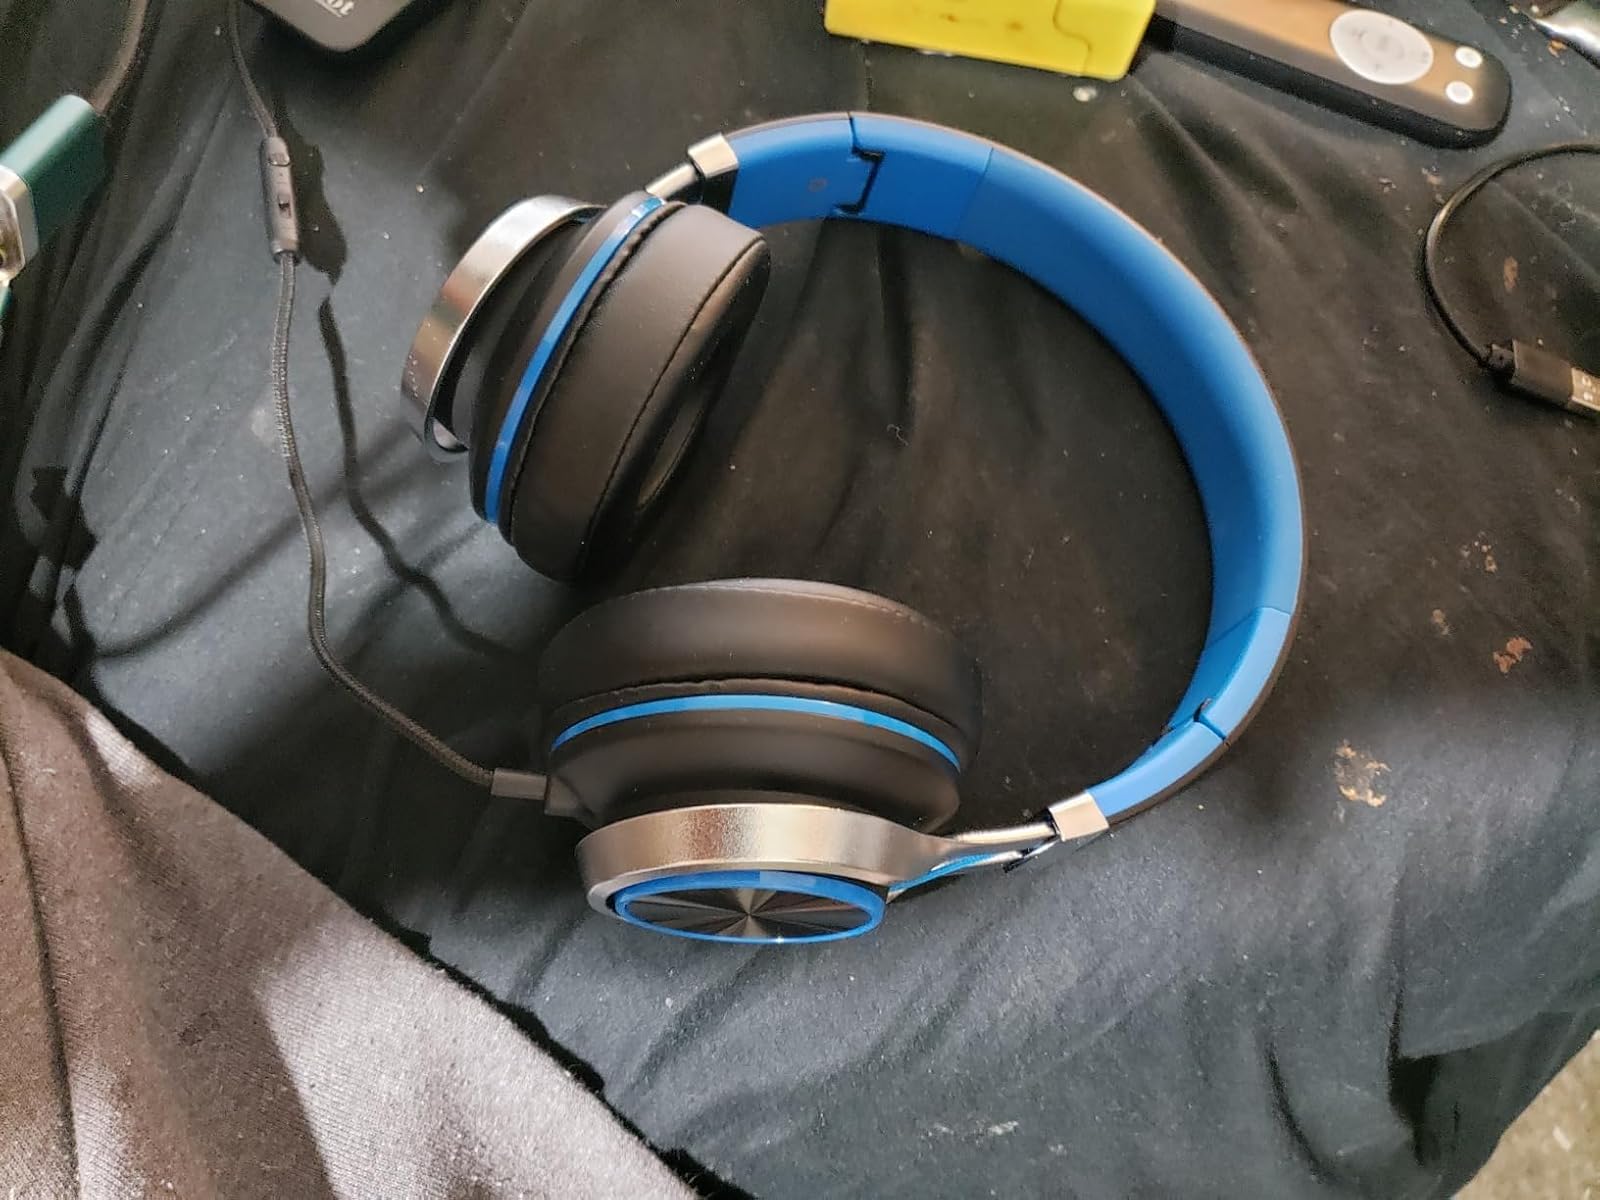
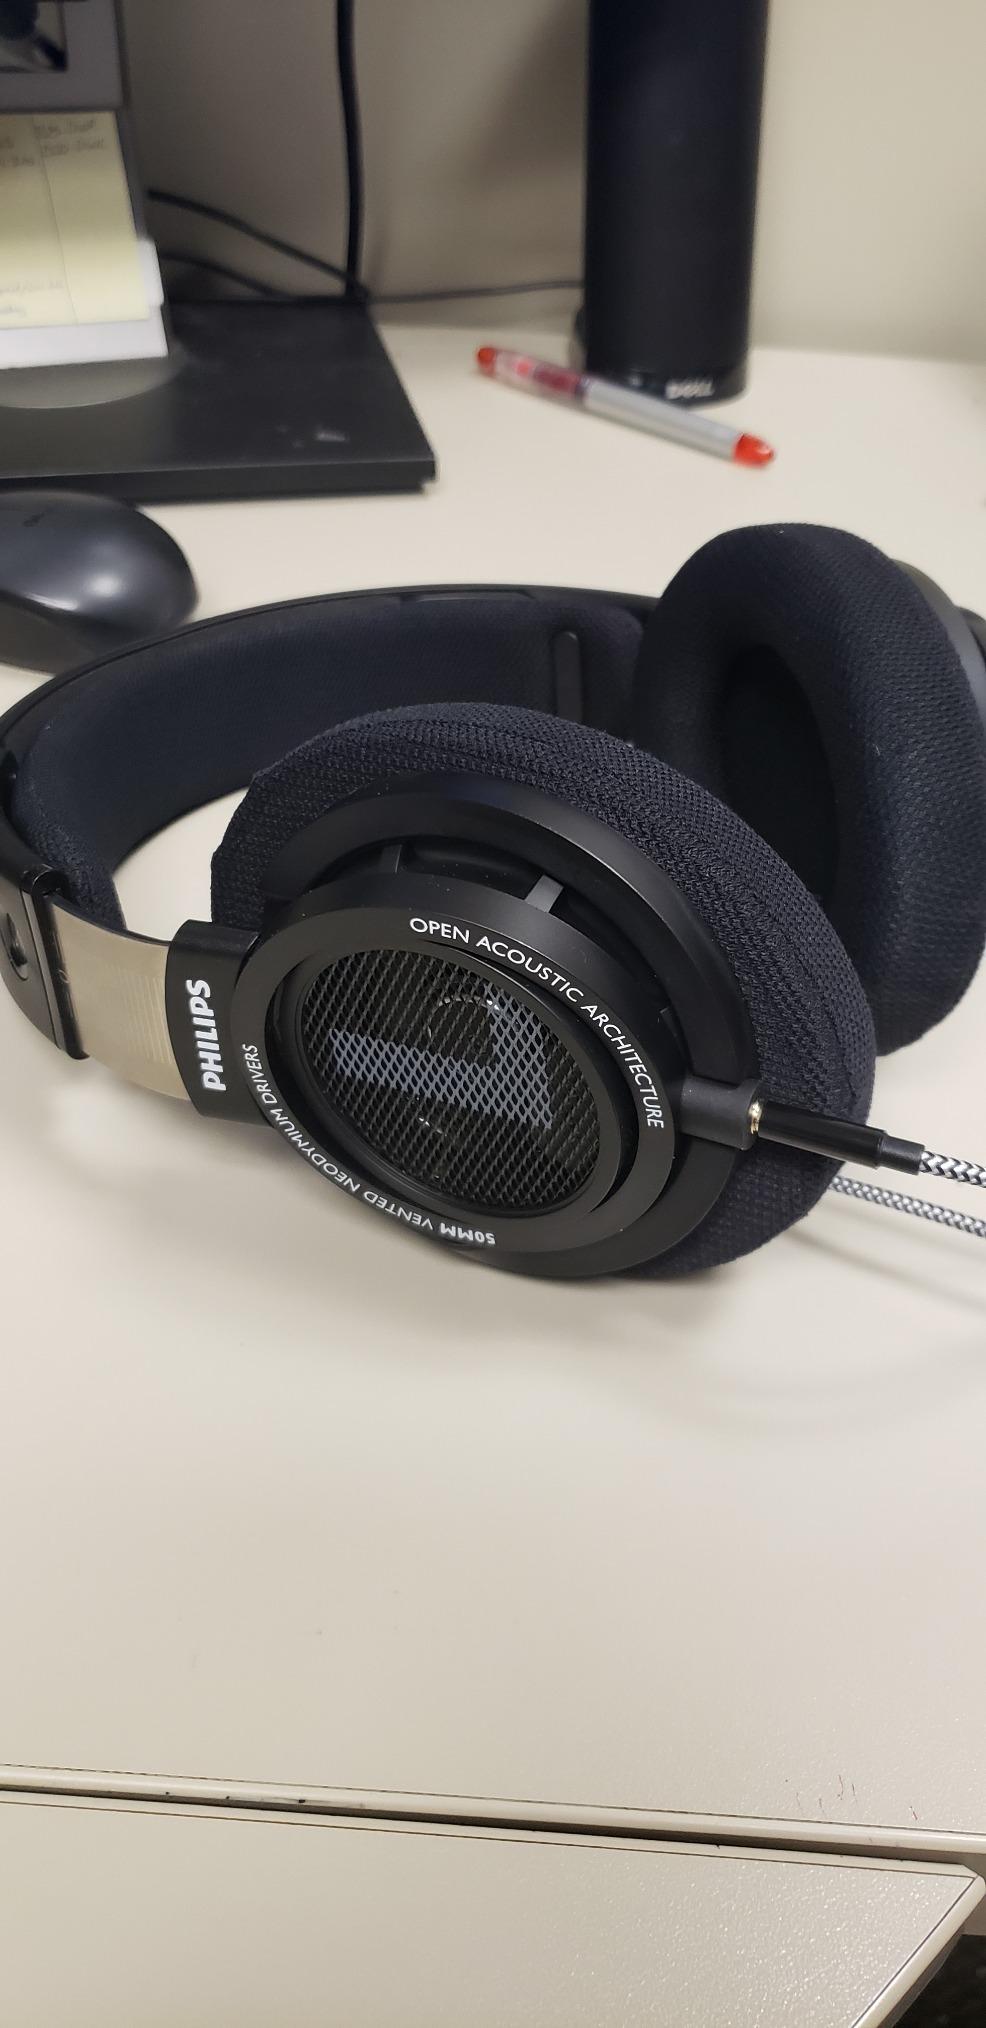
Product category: headphones
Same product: no